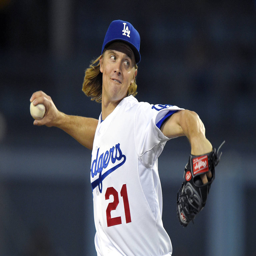
baseball pitcher throws to the plate during the first inning of a baseball game against sports team .